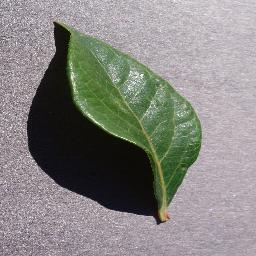
Label: Blueberry___healthy